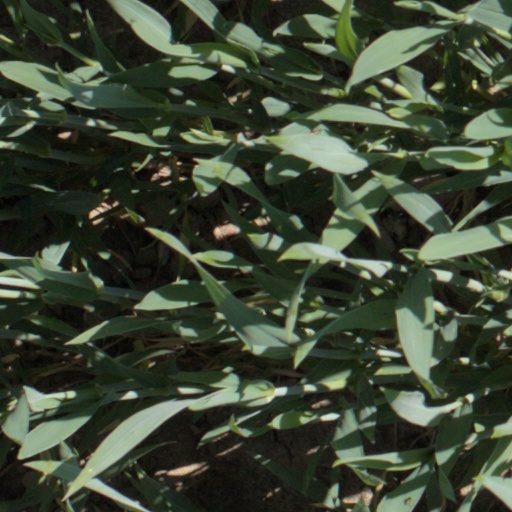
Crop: wheat